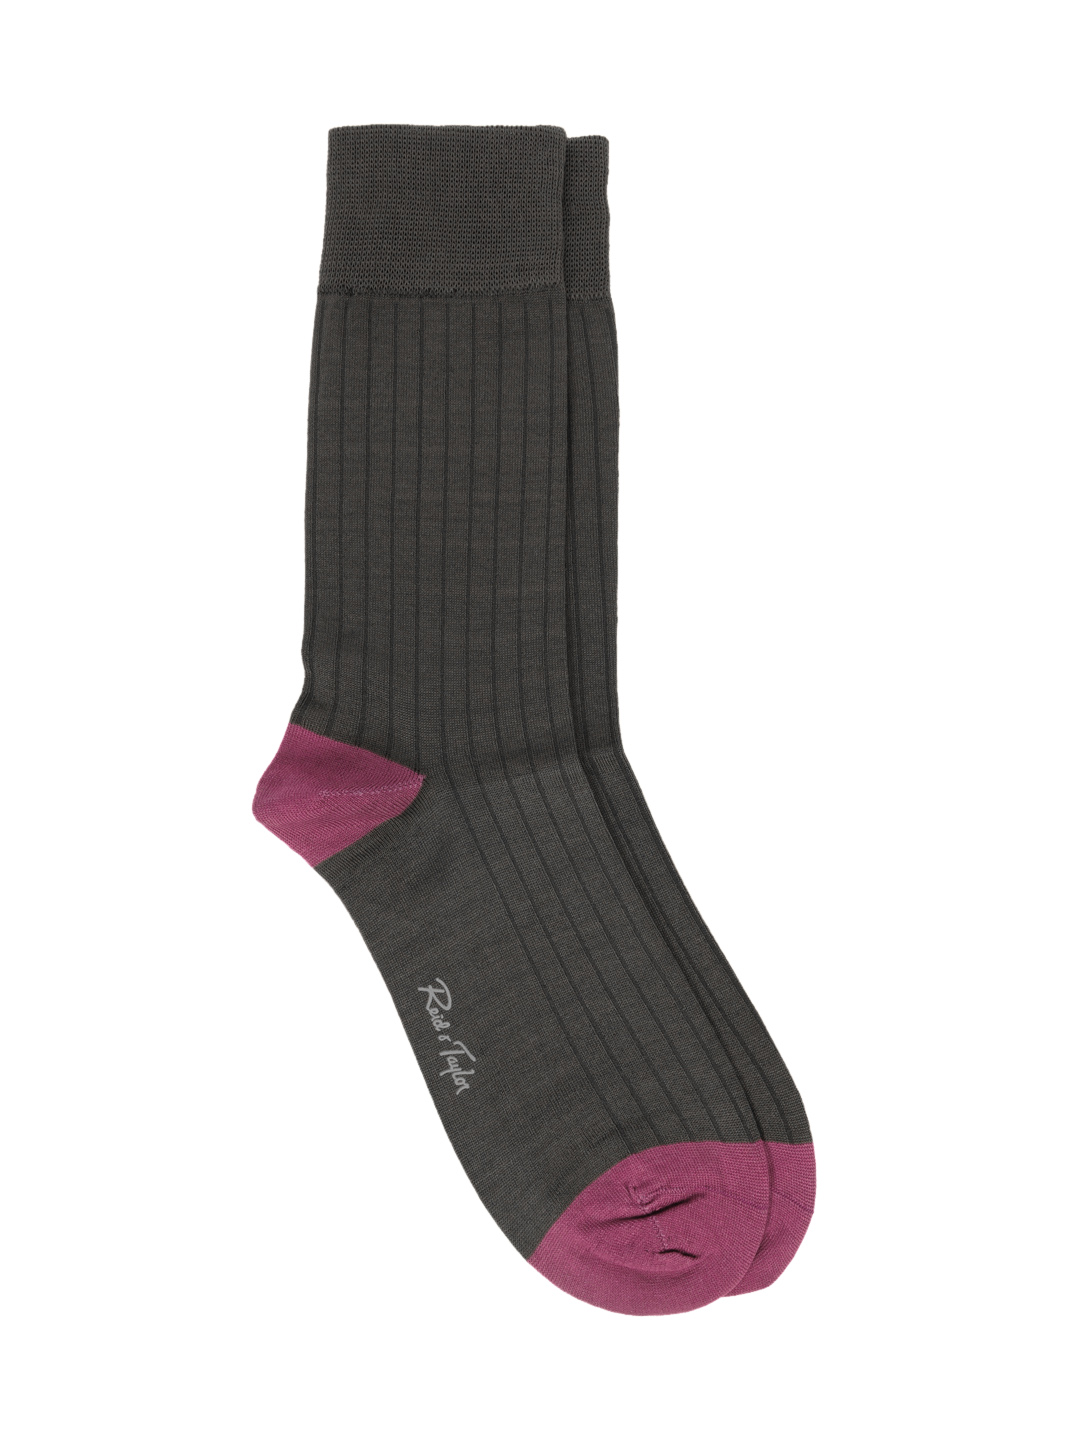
Reid & Taylor Men Grey Socks
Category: Accessories / Socks / Socks
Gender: Men
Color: Grey
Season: Summer 2016
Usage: Casual